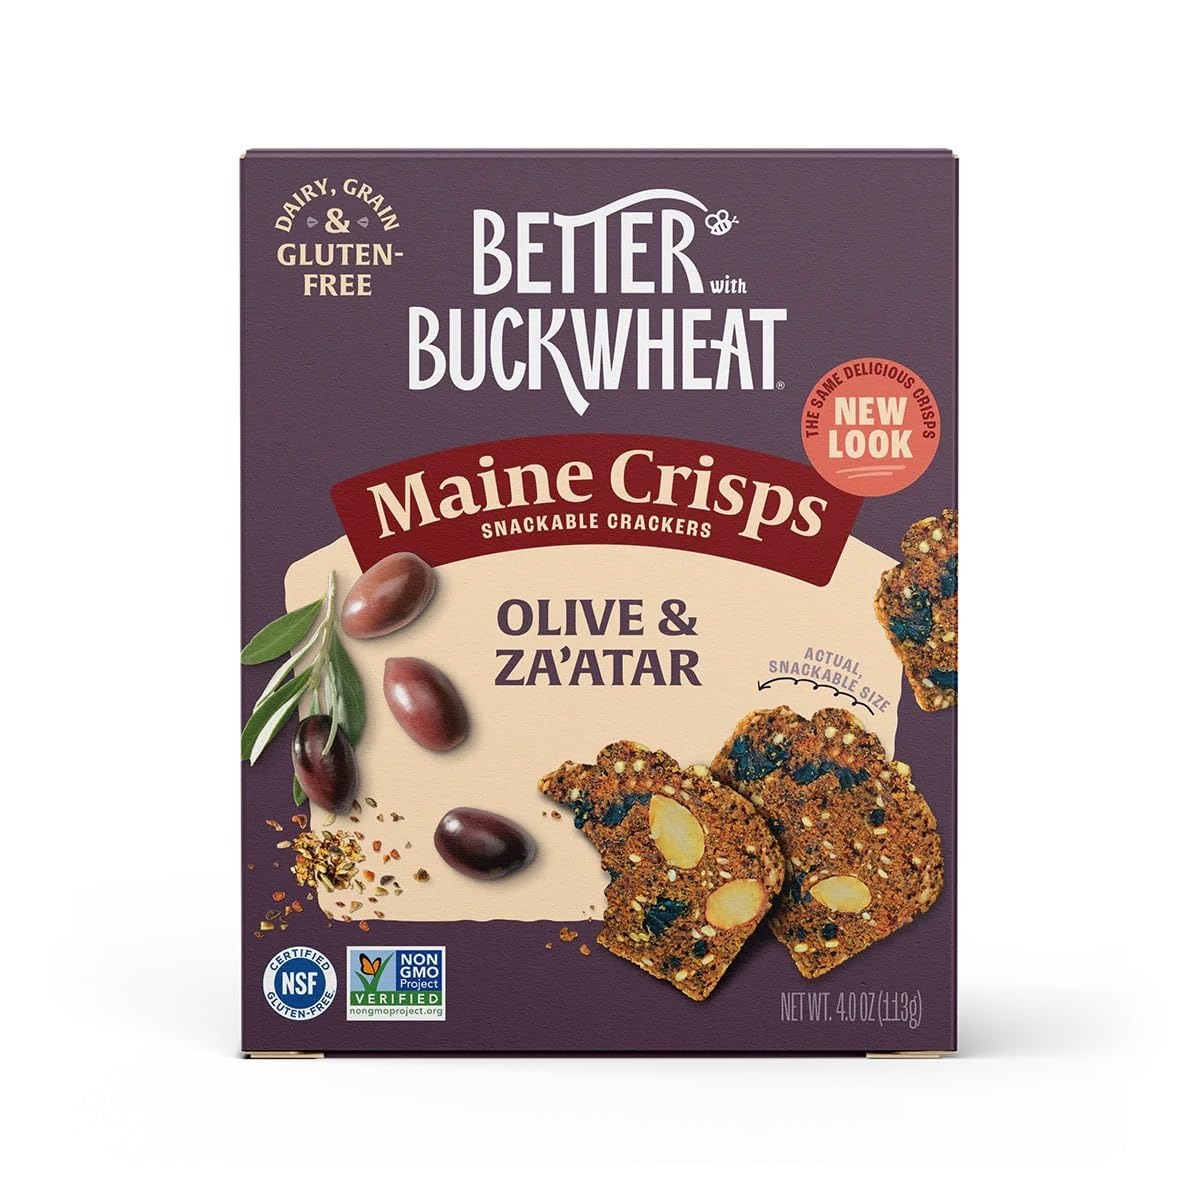
Item Name: Maine Crisp Olive & Za'atar Crisps, 4 Pack, Gluten Free Crackers - Grain Free, Non-Gmo - Sweet & Savory Flavor, for Cheese board, Salad topping & Jams
Bullet Point 1: EXOTIC & SAVORY FLAVORED CRISPS: These olive and za’atar crackers invite you to indulge in light, crunchy flavor for the perfect guilt free treat you will love to snack on. Dip in your favorite hummus or try topping with whipped feta and smoked fish.
Bullet Point 2: MADE WITH OLIVES & ALMONDS: Our delicious gluten-free crackers are made with nutty almonds and sesame seeds that mingle with rich olives and a warm za’atar spice medley. There is also earthy buckwheat mellowed with a touch of honey.
Bullet Point 3: GLUTEN-FREE SNACKS: Created with buckwheat flour and all-natural ingredients, these snack crackers are a healthier snack option that is grain-free, plant based, non-GMO, gum-free and sustainably sourced.
Bullet Point 4: A GREAT WAY TO SNACK: Add these unique grain-free crackers to a charcuterie board with cheeses, dip in your favorite jams, add as a salad topping, or simply eat them on their own.
Bullet Point 5: NUTRIENT DENSE SUPERFOOD: Maine Crisps are hand selected with a base made of buckwheat for a nutrient dense super seed and superfood. These plant based natural ingredients make for a wholesome and flavor filled snack you will love.
Value: 4.0
Unit: Ounce

Price: 7.055